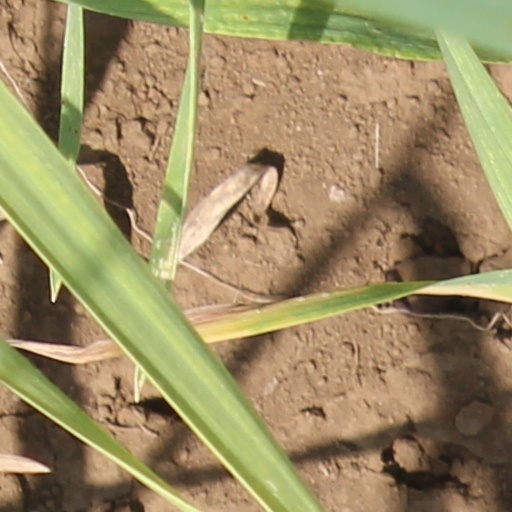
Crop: wheat